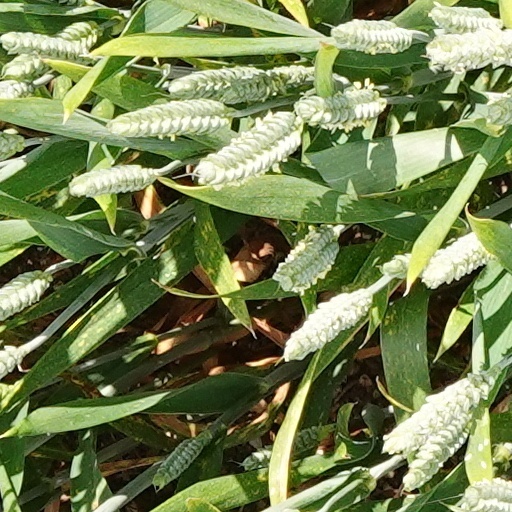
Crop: wheat